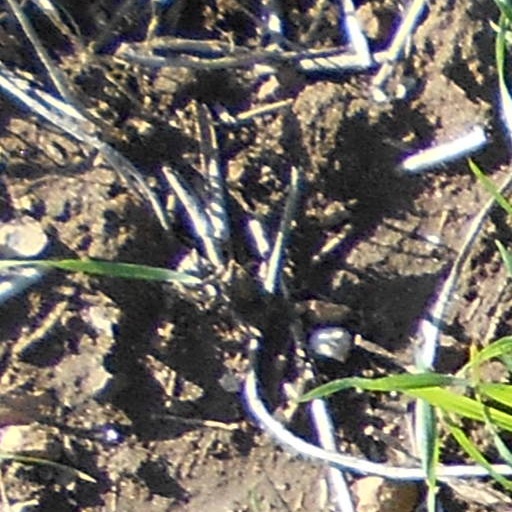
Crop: wheat